Pennsylvania Route 287

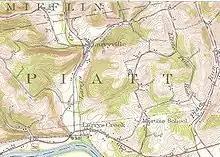
A 1953 United States Geological Survey quadrangle marking PA 84, the precedent to PA 287

This remained in place for only two years, and when the Pennsylvania Department of Highways redesignated highways across the entire commonwealth, the alignment of the US 220 portion was redesignated as US 111, while the entire alignment of PA 287 from the Larrys Creek to Tioga was redesignated as PA 84. The entire alignment of PA 84 consisted of an intersection with US 220 in Larrys Creek to US 111 in Tioga, where the highway terminated. In 1930, the concurrent piece of Legislative Route 4 was decommissioned, and the alignment of the highway remained as US 111. The portion from Tioga north remained as US 111 until 1936, when the highway was renumbered to US 15.